Melktert
Also known as:
af - Afrikaans: Melktert
ar - Arabic: ميلك تيرت
id - Indonesian: Melktert
ig - Igbo: Melktert
it - Italian: Melktert
jv - Javanese: Melktert
nl - Dutch: Melktert
pt - Portuguese: Melktert
ru - Russian: Мельктерт
th - Thai: เมลก์เตร์ต
tr - Turkish: Melktert
uz - Uzbek: Melktert
yue - Cantonese: 奶撻
zh - Chinese: 鮮奶撻
Category: pastry (dessert pie)
Cuisine: South African
Associated cuisines: South African
Area: South Africa
Countries: South Africa
Region: Southern Africa

A sweet pastry crust containing a custard filling made from milk, flour, sugar and eggs.

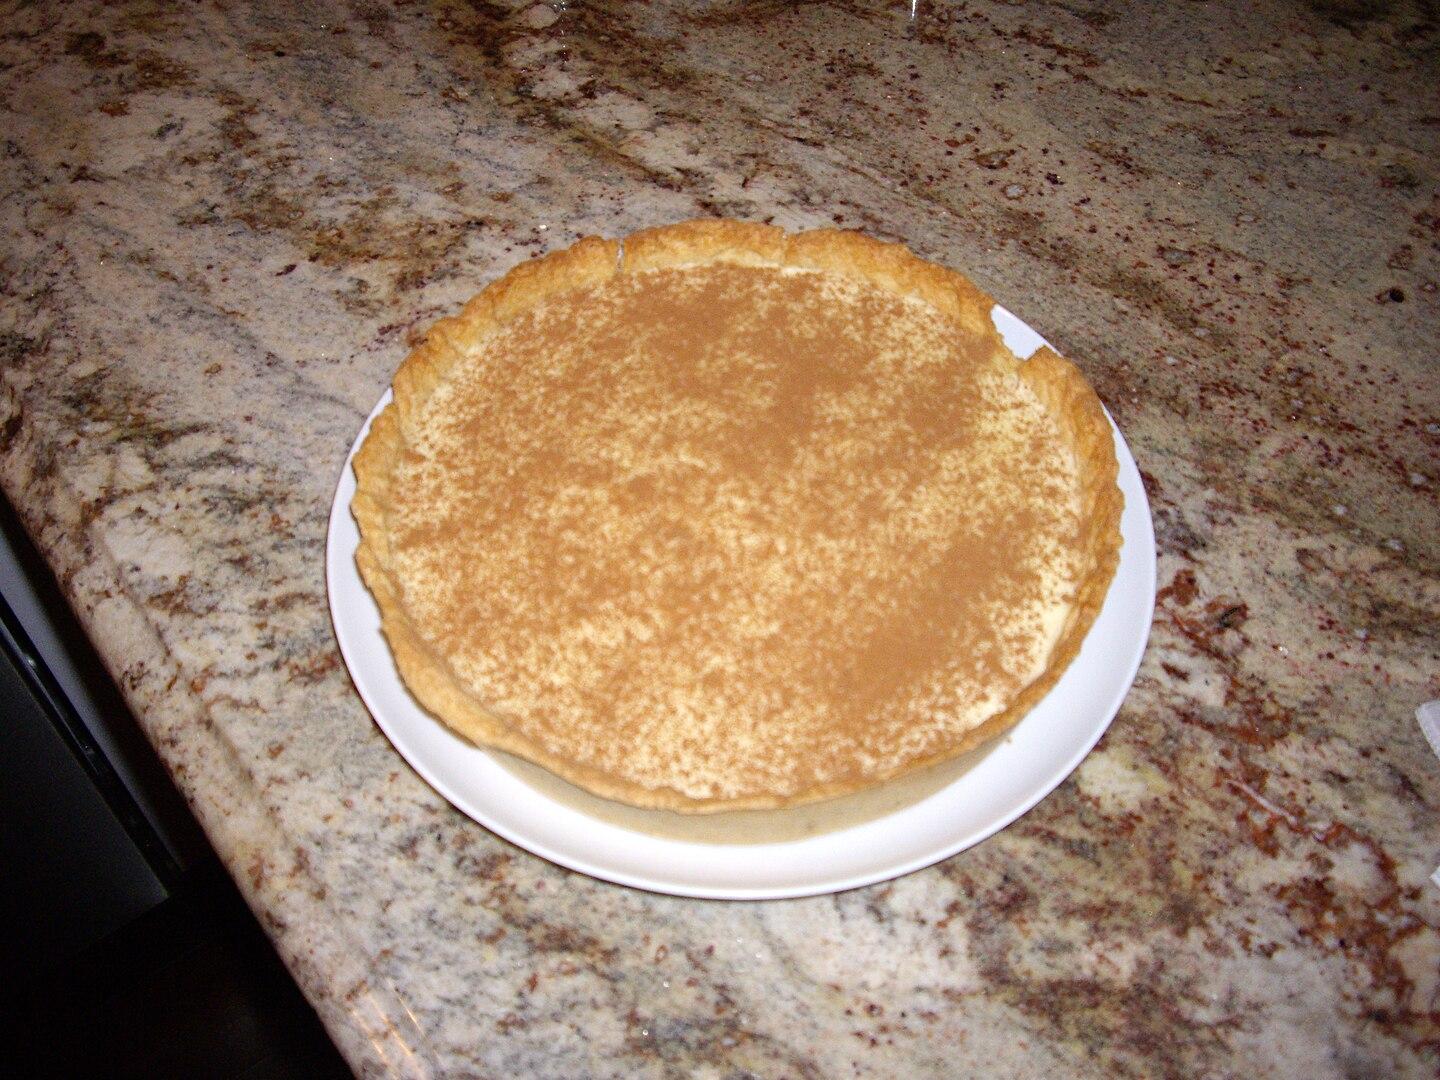
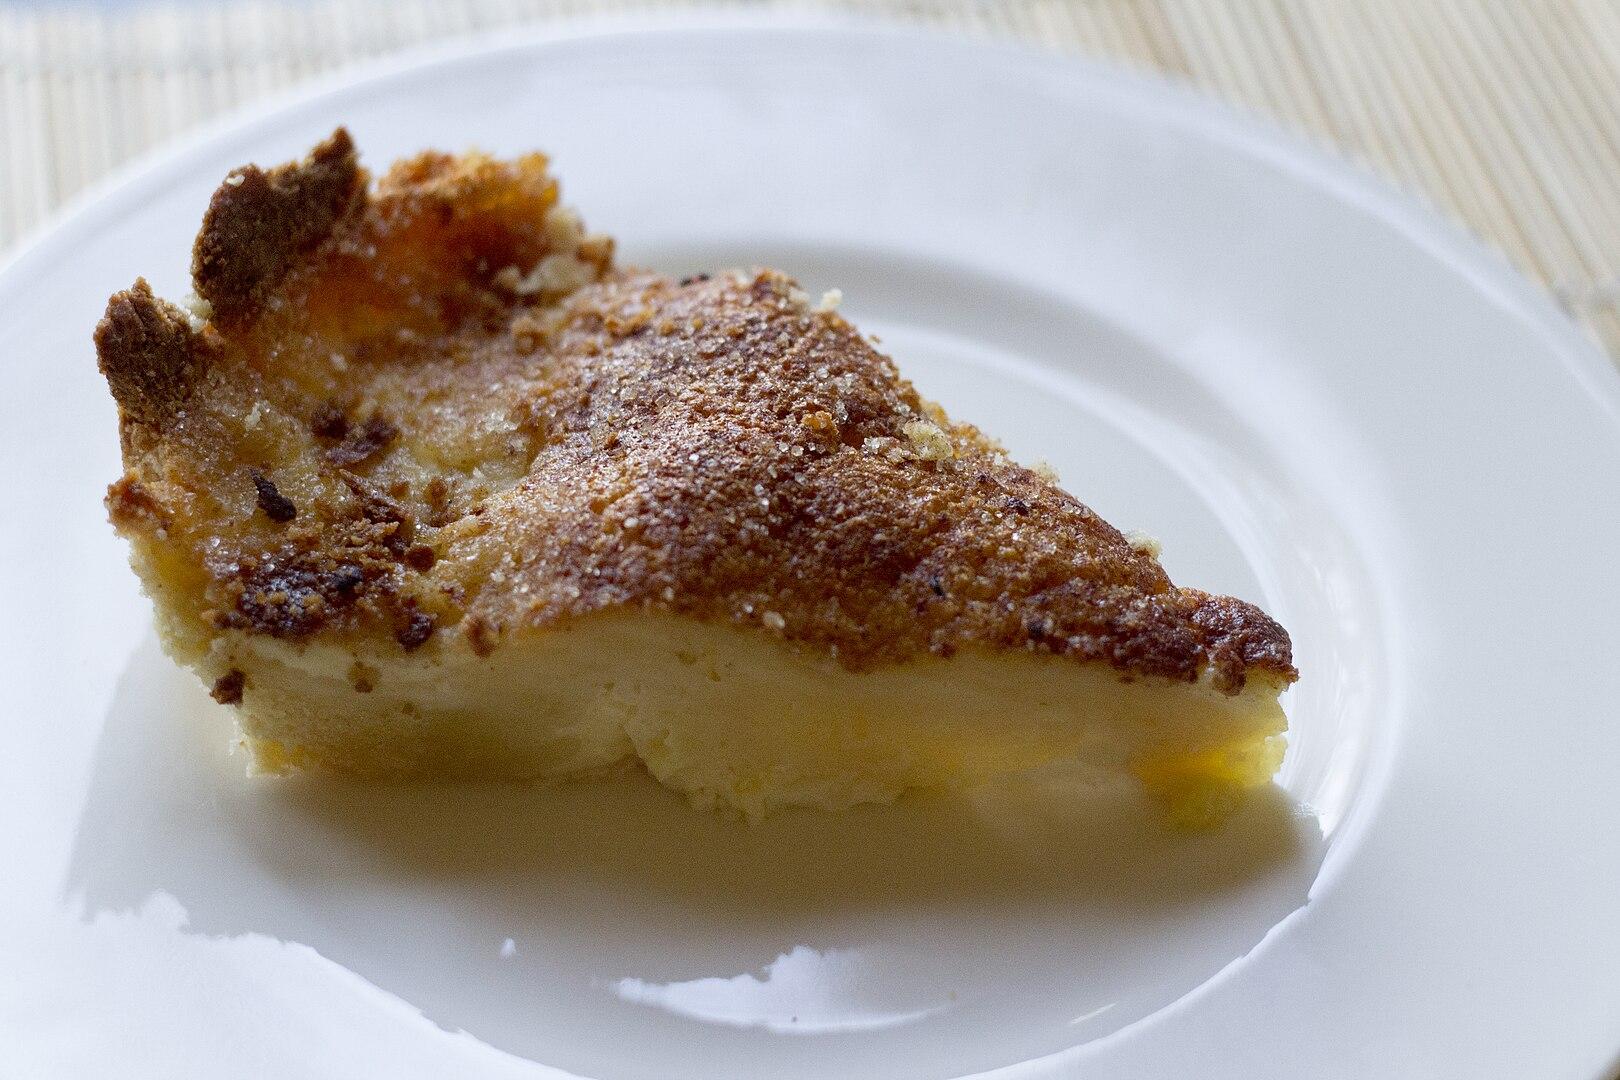
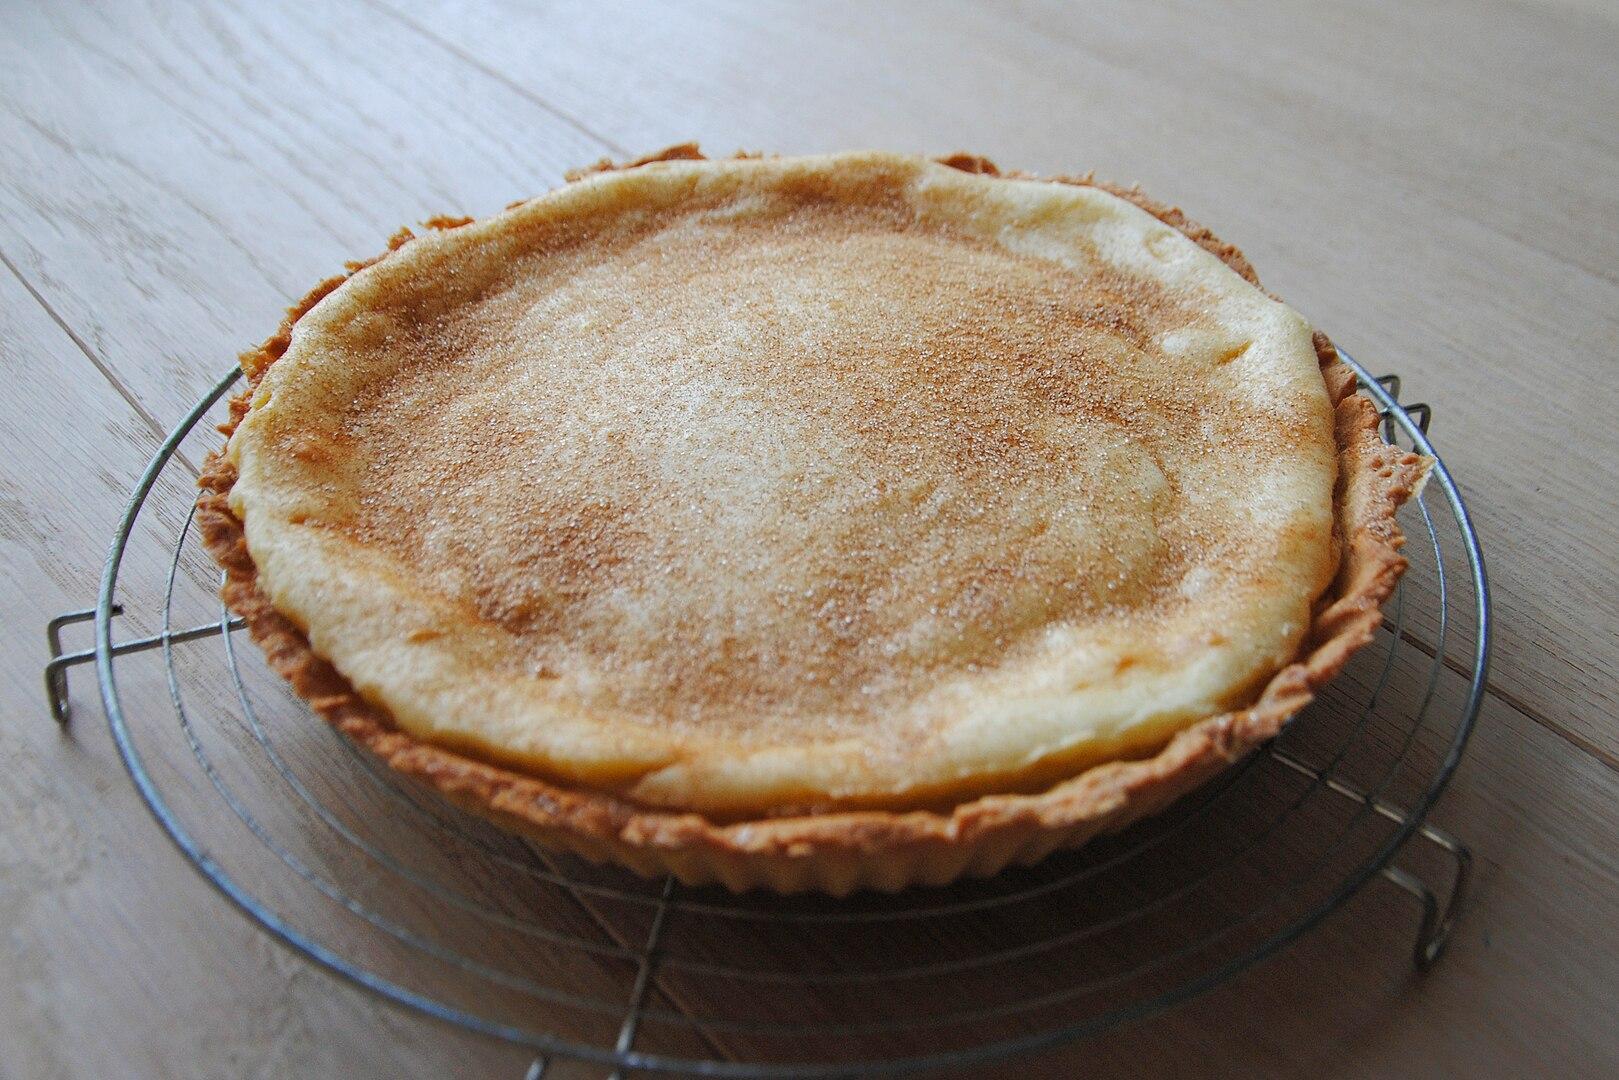